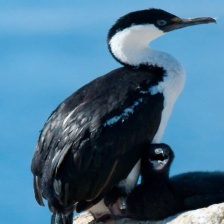
Species: IMPERIAL SHAQ
Scientific name: LEUCOCARBO ATRICEPS